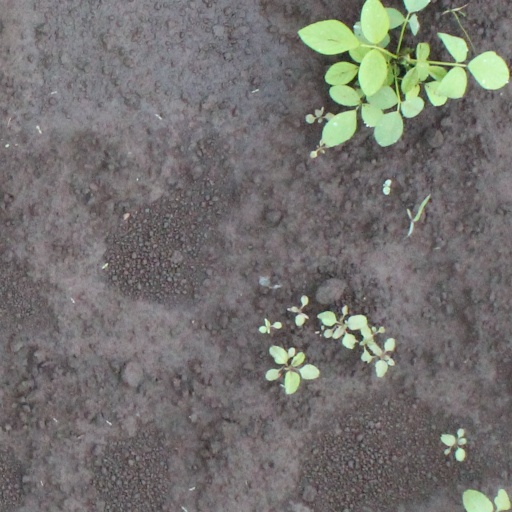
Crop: soybean